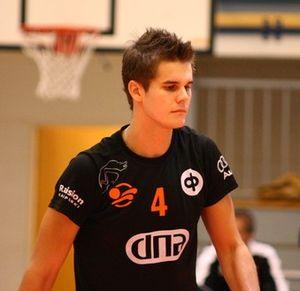
Henri Rajala est un joueur finlandais de volley-ball né le 26 septembre 1988. Il mesure 1,91 m et joue réceptionneur-attaquant.